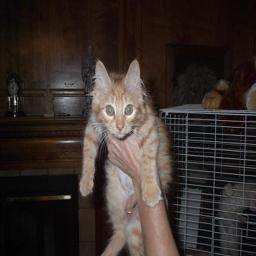
Animal: cats